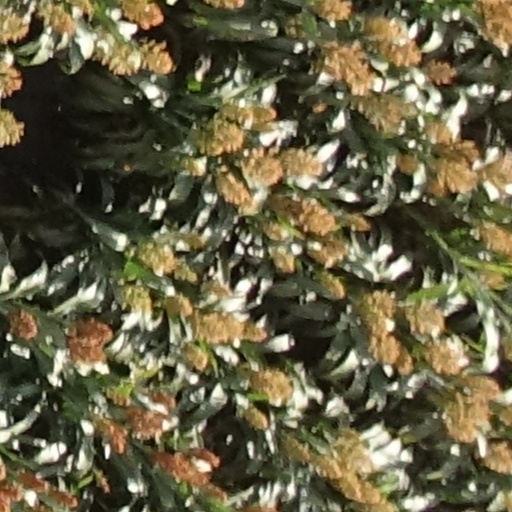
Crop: sorghum